Gürtel case

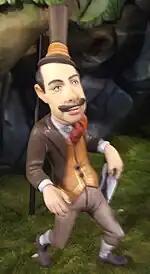
Caricature of Álvaro Pérez, known as "El Bigotes" (the mustache). He was one of the people convicted in relation to activities in Valencia.

Prior to 2013, reactions to Gürtel often divided along party political lines, with more conservative media downplaying the significance of the allegations. Spain's highest-circulation daily newspaper, centre-left "El País", which traditionally supports the PSOE, won a major press award (an Ortega y Gasset) in 2010 for investigative journalism relating to Gürtel. "Público", a newspaper with a more left-wing stance than "El País", also gave much coverage to the case.